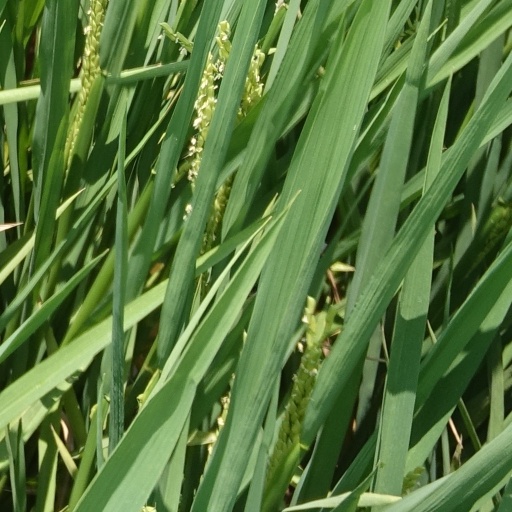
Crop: rice